Sonic the Fighters

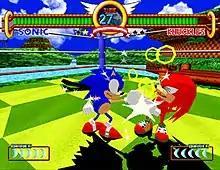
Sonic fighting in a match with Knuckles

"Sonic the Fighters" is a 3D fighting game in which players compete in one-on-one battles with characters from the "Sonic the Hedgehog" franchise. In the game's scenario, Sonic the Hedgehog and his friends each own one of the Chaos Emeralds. They are holding a fighting tournament to determine who will take the emeralds in order to power a spaceship and stop series antagonists Doctor Robotnik and Metal Sonic from building an evil fortress in space. The original arcade and 2005 release included eight playable characters: Sonic the Hedgehog, Miles "Tails" Prower, Knuckles the Echidna, Amy Rose, Espio the Chameleon, Fang the Sniper, and new characters Bean the Dynamite and Bark the Polar Bear. The 2012 re-release added Metal Sonic, Doctor Robotnik, and Honey the Cat as playable characters, all previously only accessible through hacking into the original arcade version. Honey is based on a character with the same name from "Fighting Vipers" (1996).